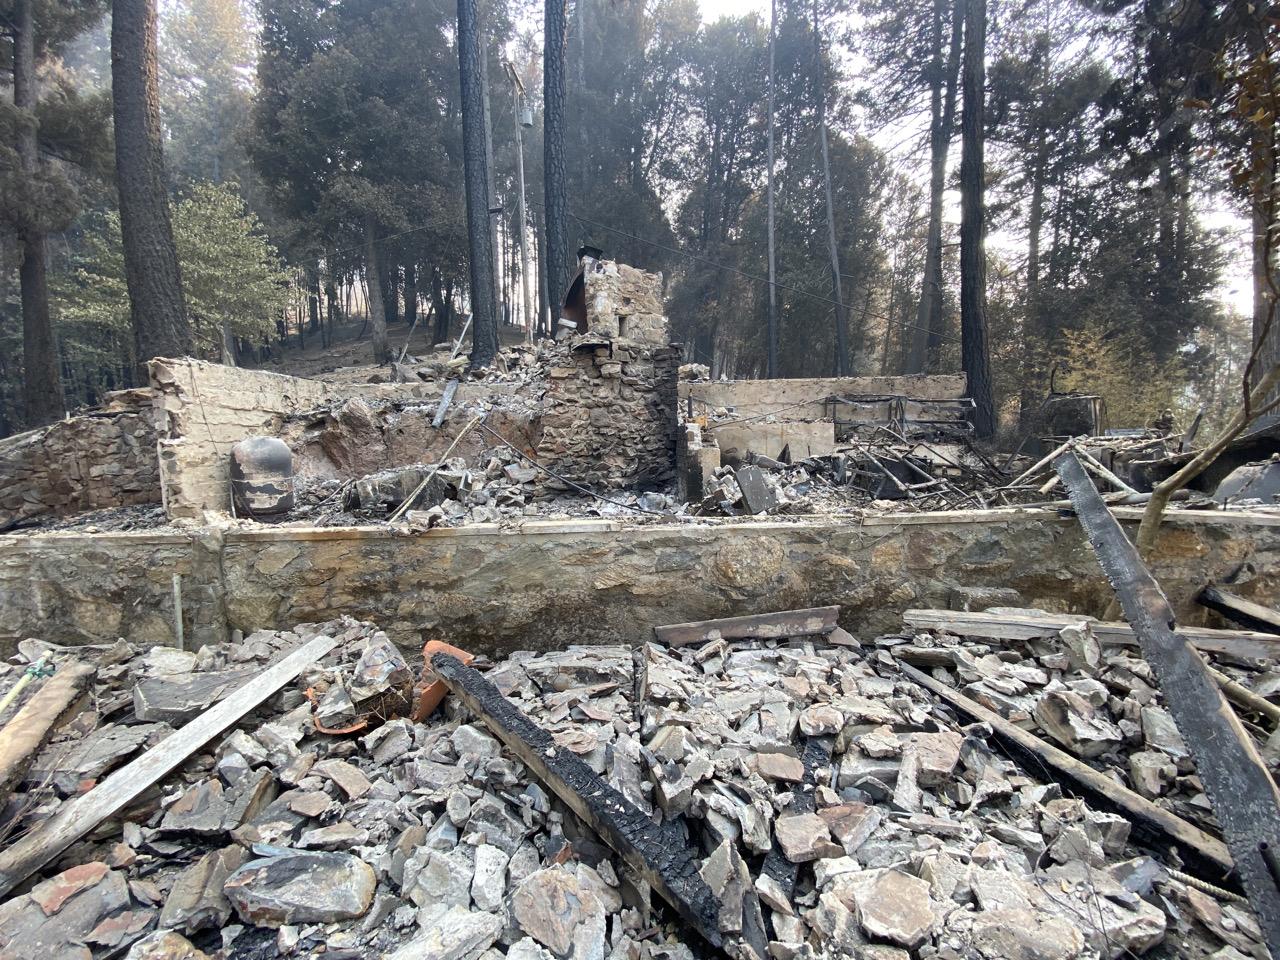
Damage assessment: destroyed